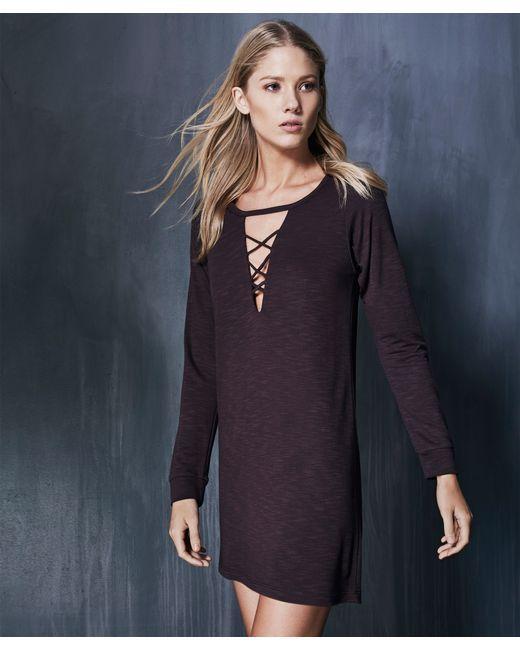
Damen lockeres langärmliges kurzes Kleid